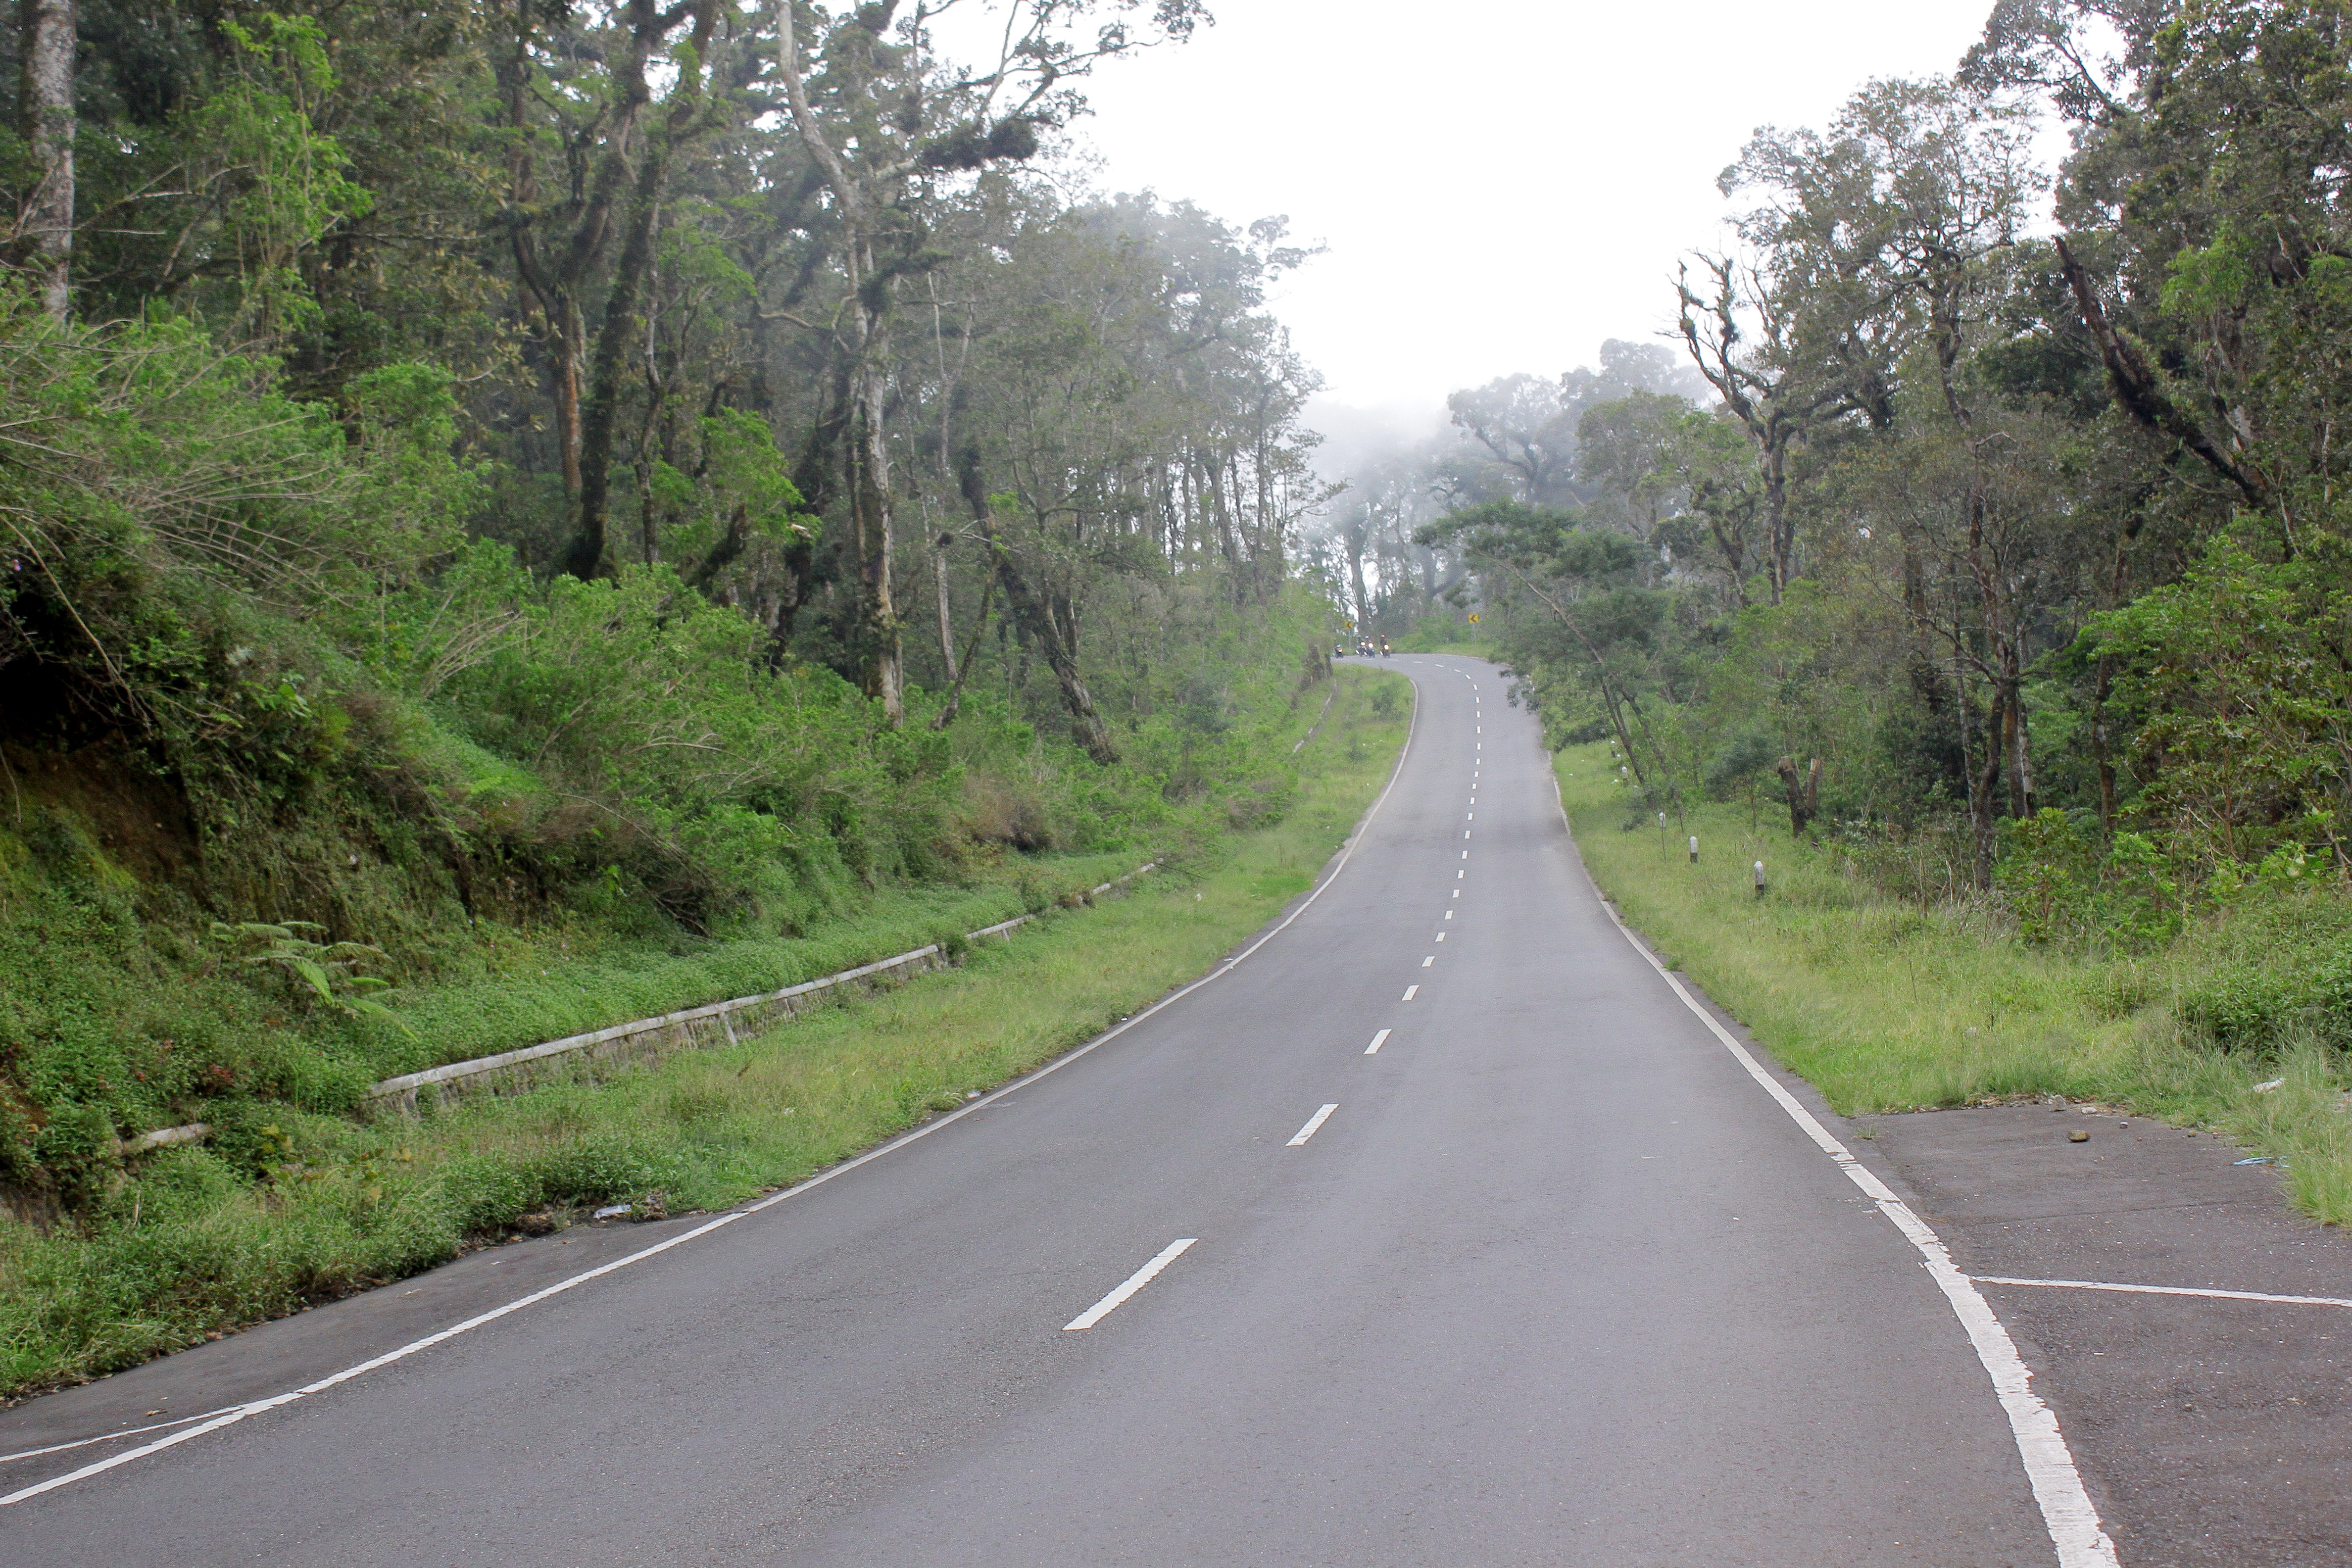
road, highway, asphalt, dirt road, lane, shoulder, road trip, infrastructure, mountain pass, road surface, nonbuilding structure, controlled access highway